Benifaraig, Valencia

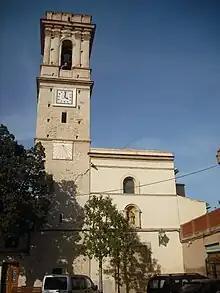
Church of Santa María Magdalena

The alquería de Benifaraig was founded between 1092 and 1102. James I donated it to in 1241 after conquering it. In 1251, Pérez d'Arenós ceded the place, together with Masarrochos, to the Knights Templar, in exchange for Albentosa (Teruel). When the Templar was extinguished, the properties passed to the Order of Montesa. The population of the place was about 80 people in 1510, and almost doubled in the early 1600s, although it decreased later. Pascual Madoz gave the following description in 1849: